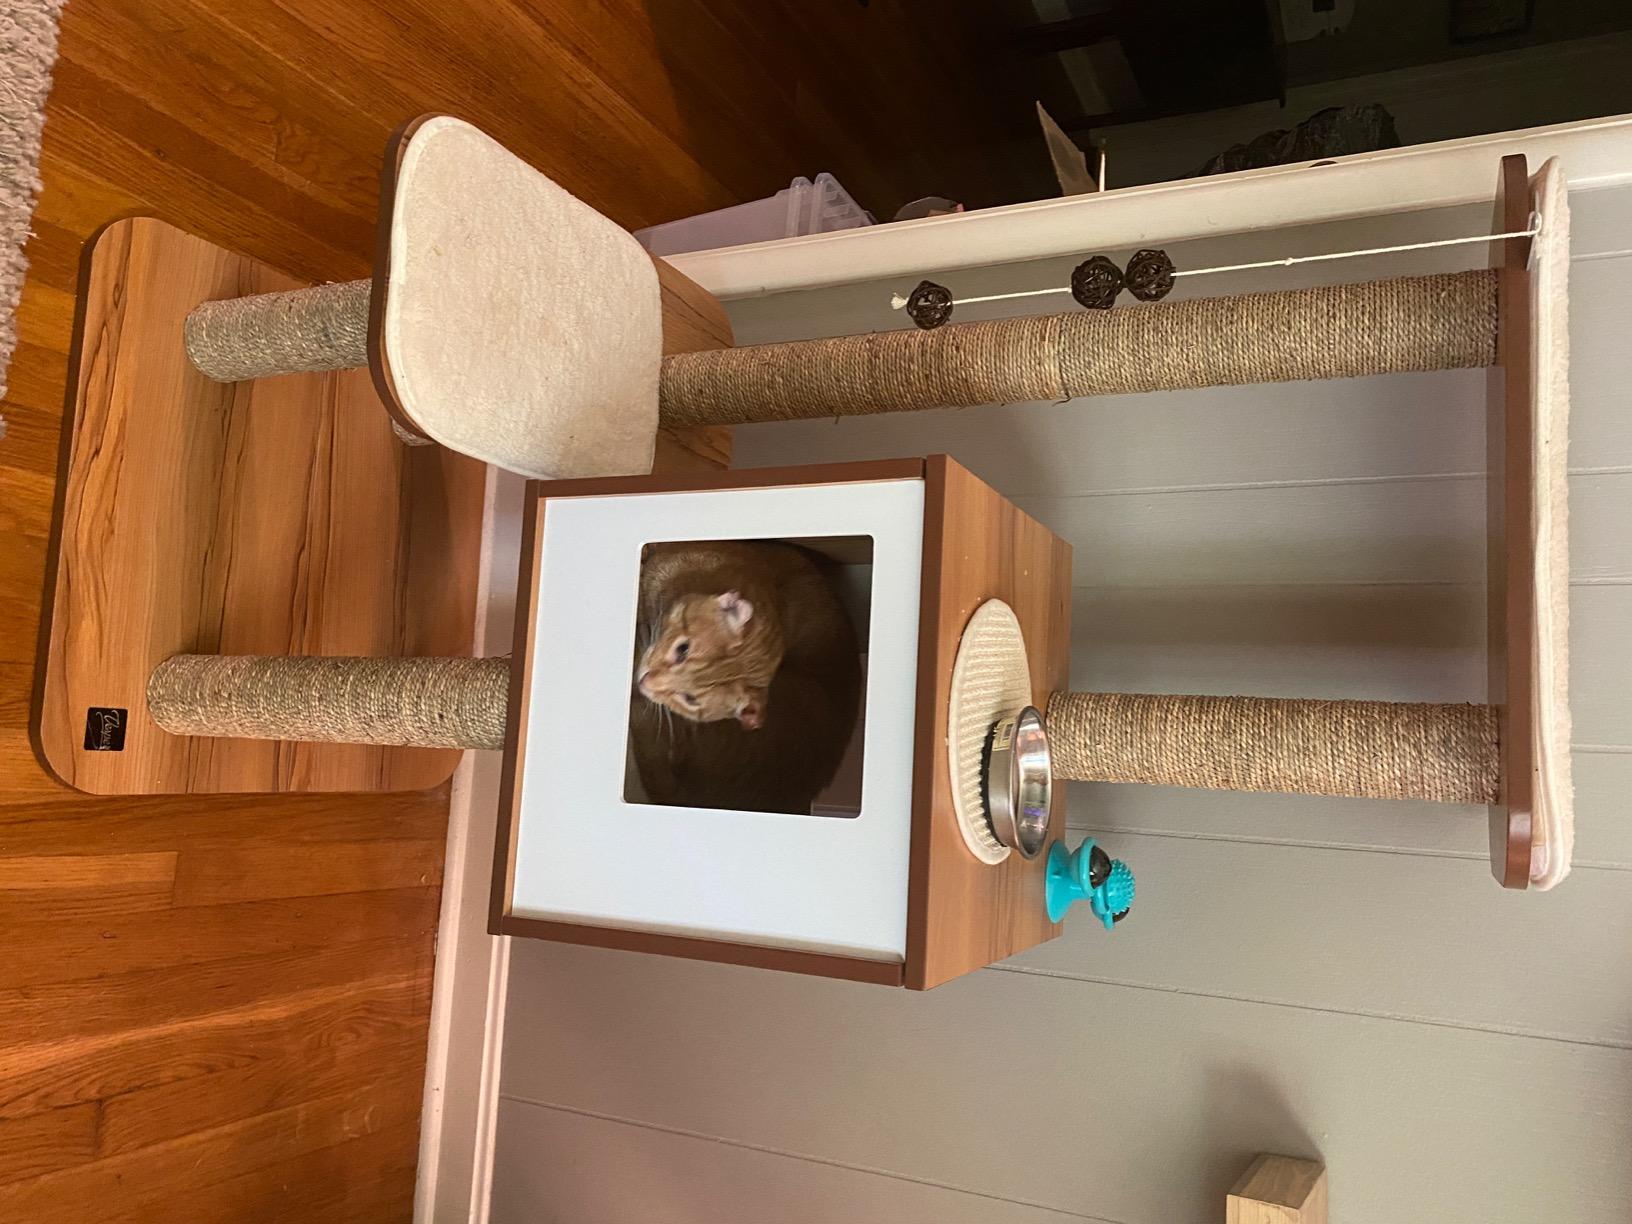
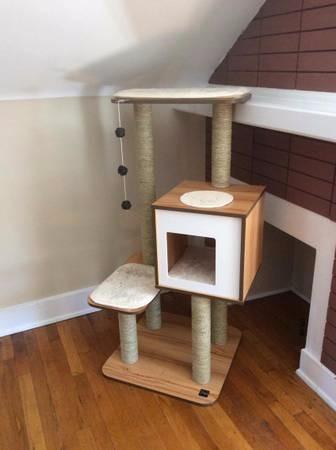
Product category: items_cat tree
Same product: yes